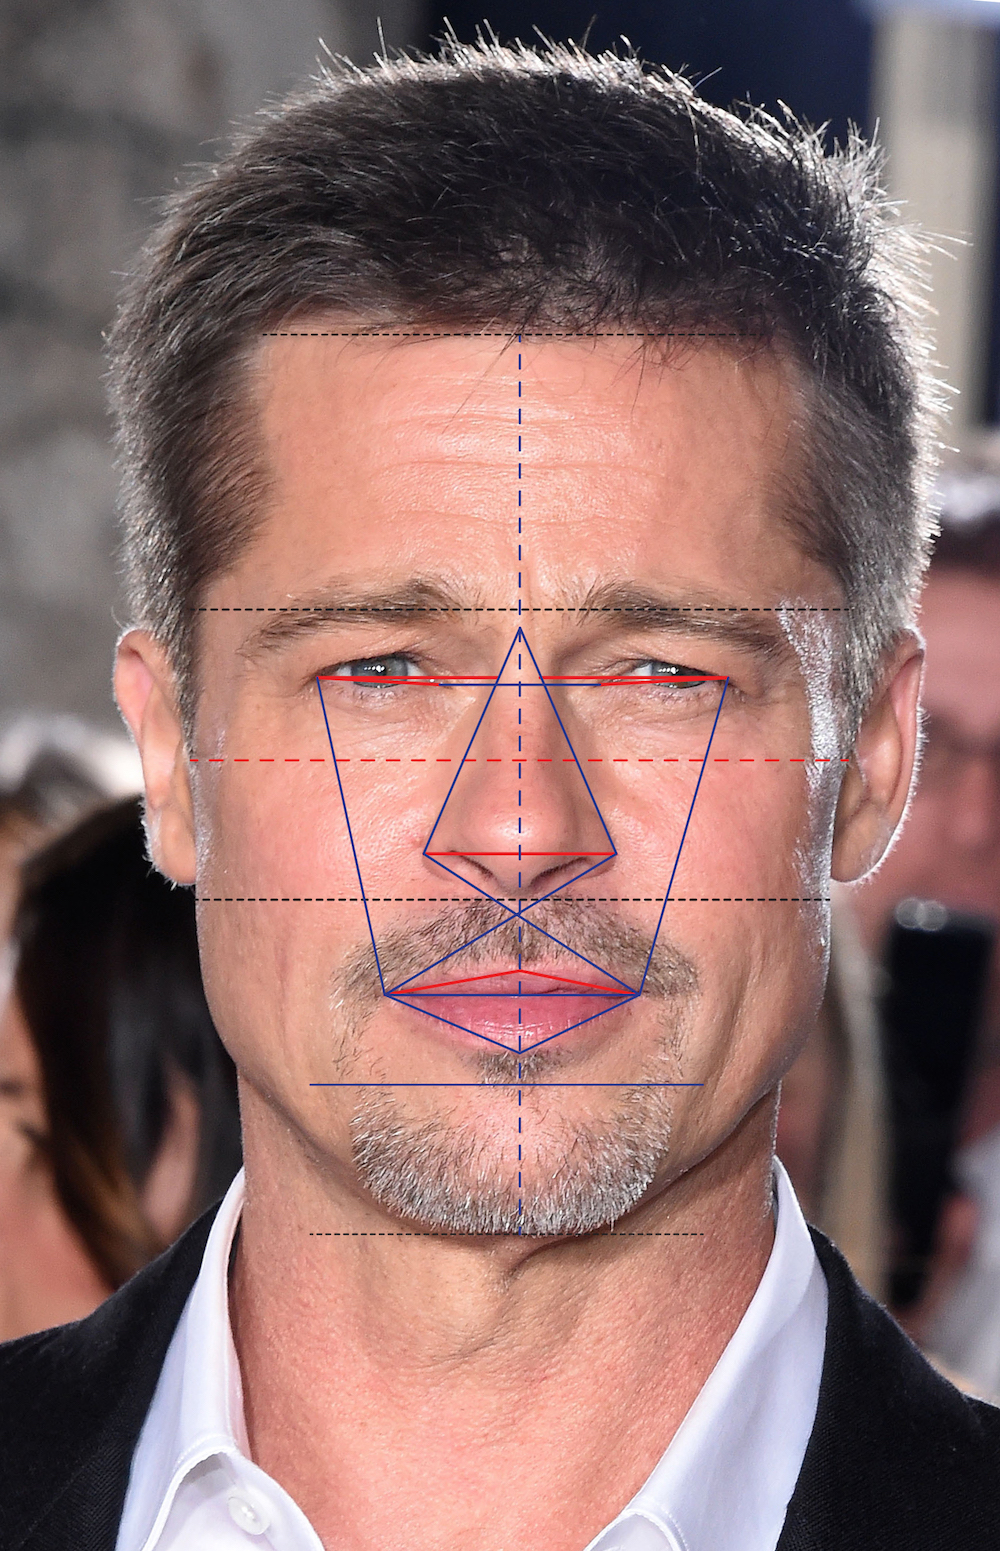
Gender: men